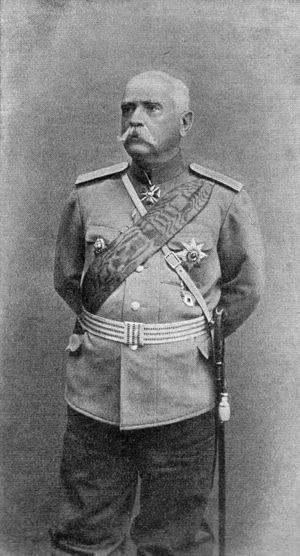
Le siège de Przemyśl a été l'un des sièges les plus importants de la Première Guerre mondiale et une défaite sévère de l'Autriche-Hongrie. Le siège a commencé le 16 septembre 1914 et a été brièvement suspendu le 11 octobre du fait d'une offensive austro-hongroise. Le siège a repris le 9 novembre 1914 jusqu'au 22 mars 1915, date à laquelle la garnison autrichienne s'est rendue. Au total, le second siège aura duré 133 jours. Un troisième autre siège aura lieu en 1915.
Andreï Nikolaïevitch Selivanov est un général russe, né en 1847, décédé en 1917 qui combattit durant la Première Guerre mondiale.